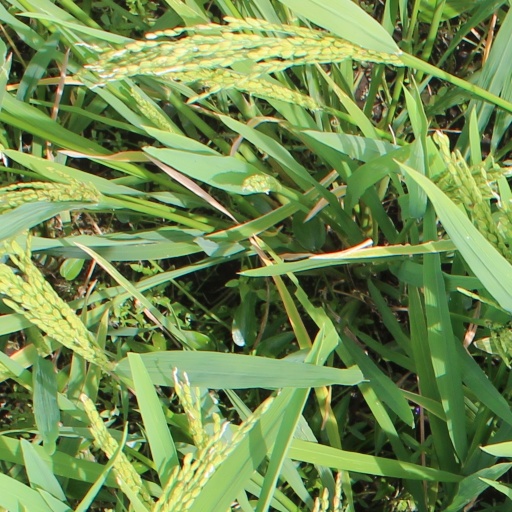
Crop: rice